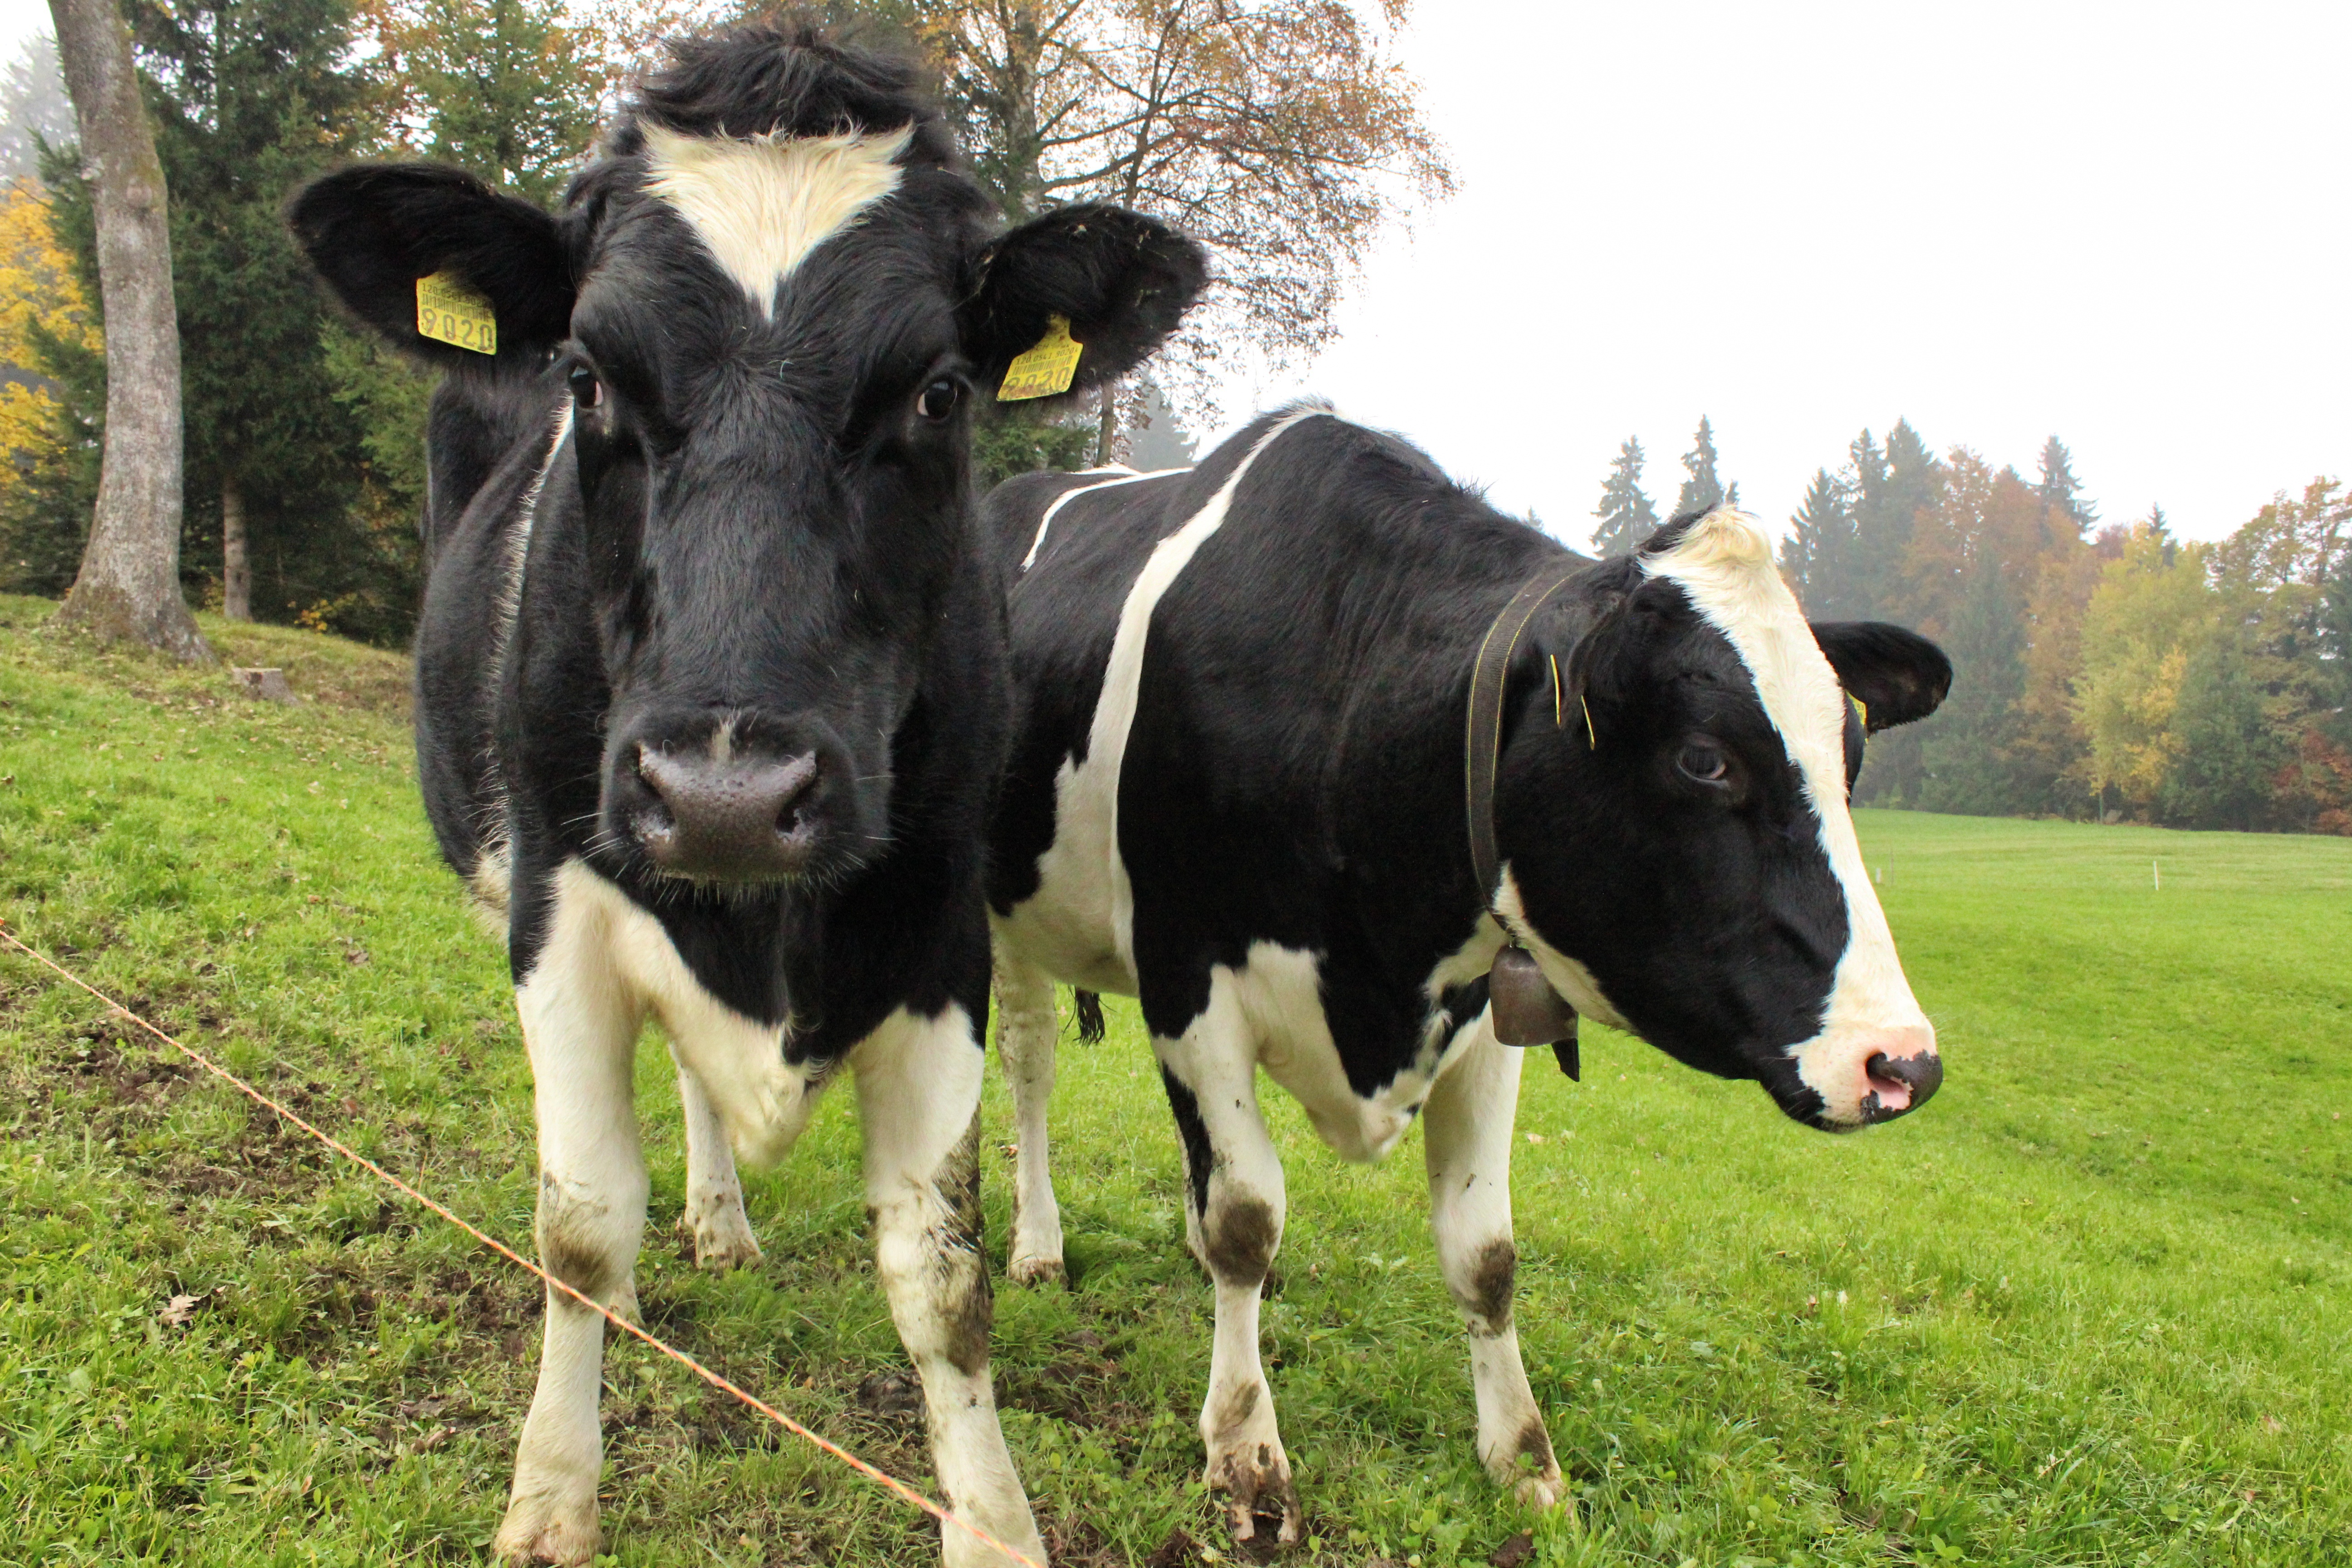
grass, farm, meadow, animal, cattle, herd, farming, pasture, grazing, livestock, mammal, agriculture, calf, agricultural, cows, bull, vertebrate, staring, dairy, dairy cow, two cows, staring cows, cattle like mammal, cow goat family